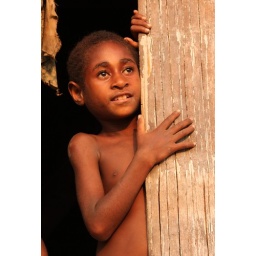
Boy standing in a window